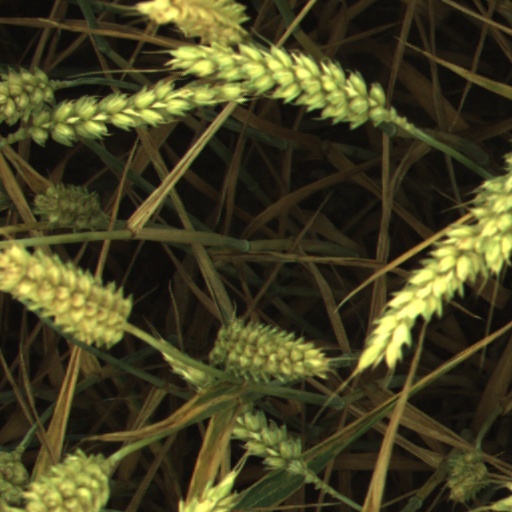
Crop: wheat